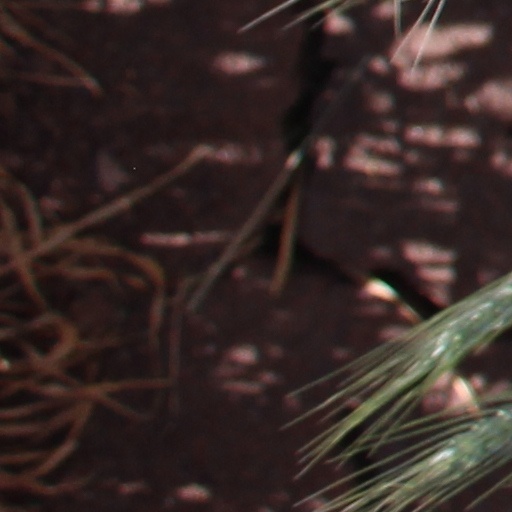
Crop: wheat